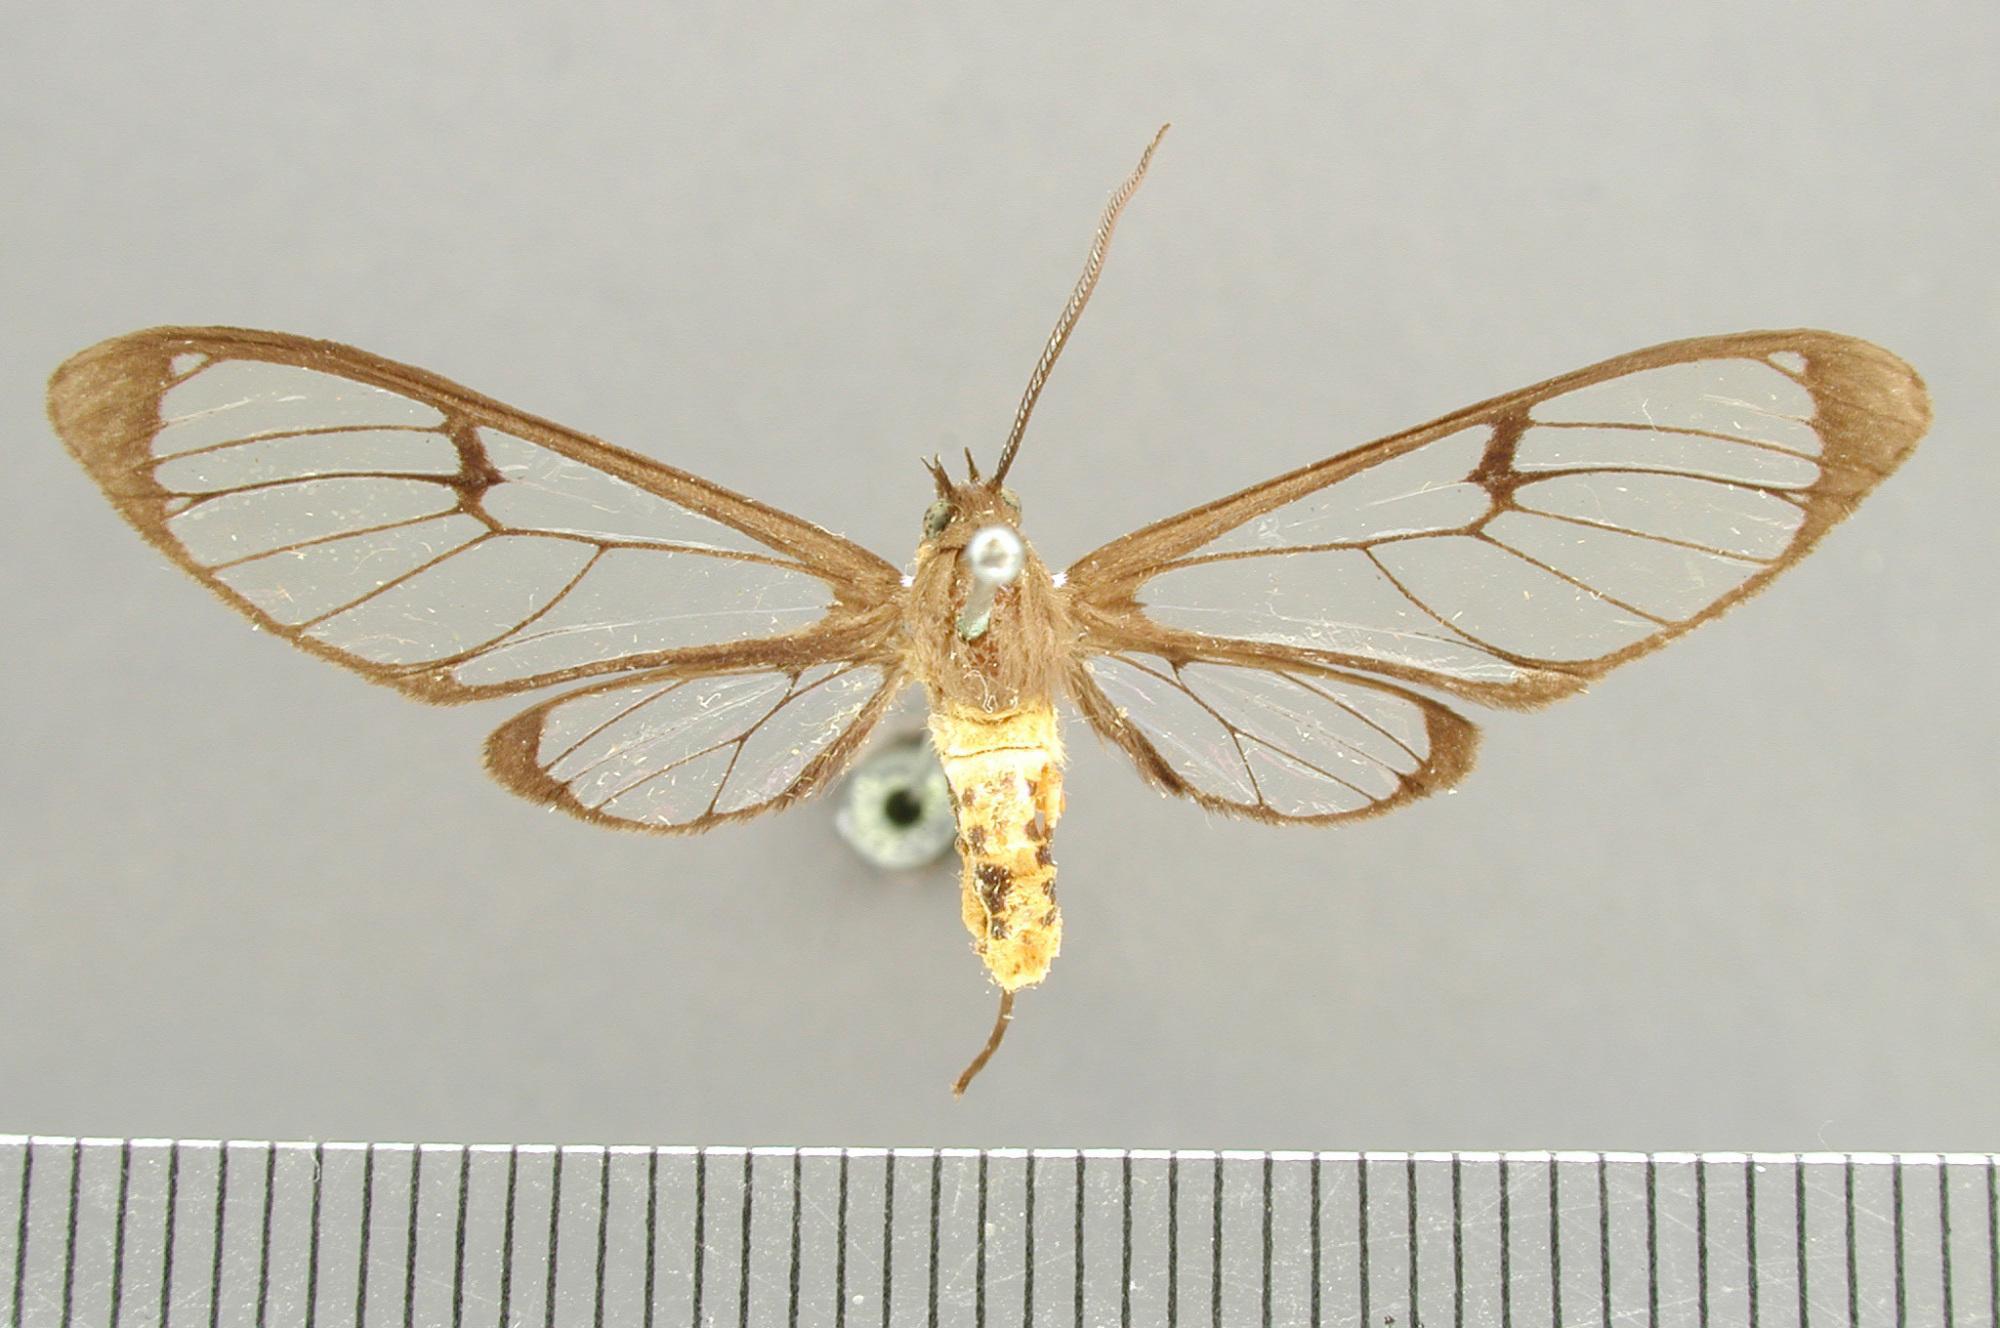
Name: Mesothen montana
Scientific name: Mesothen montana Schaus, 1911
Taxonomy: Animalia, Arthropoda, Insecta, Lepidoptera, Arctiidae
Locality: Volcano Poas, San Jose, Costa Rica
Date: May 1904